Walter B. Woodbury

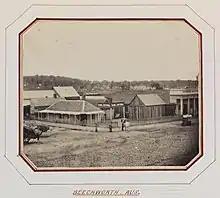
Beechworth, c1856. Photo by W.B. Woodbury

Woodbury was 18 years of age when he arrived at Melbourne on the "Seramphore" (950 tons) in October 1852. He had intended to immediately go to the diggings but changed his mind after hearing not one in a hundred was earning enough to pay for their food.